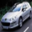
Label: automobile